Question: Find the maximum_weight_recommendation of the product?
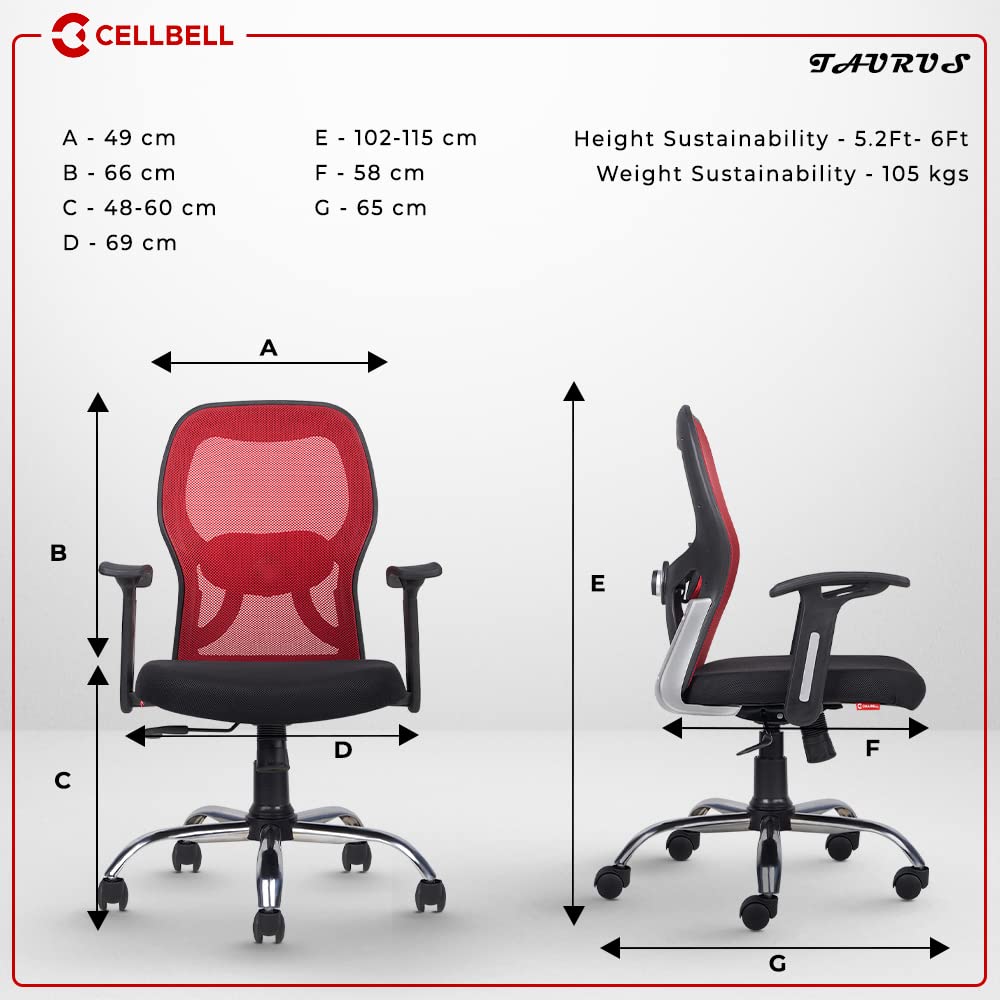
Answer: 105 kilogram